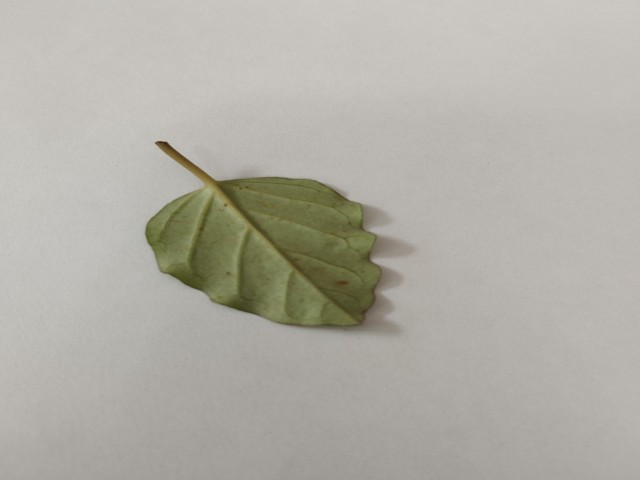
Plant: punarnava